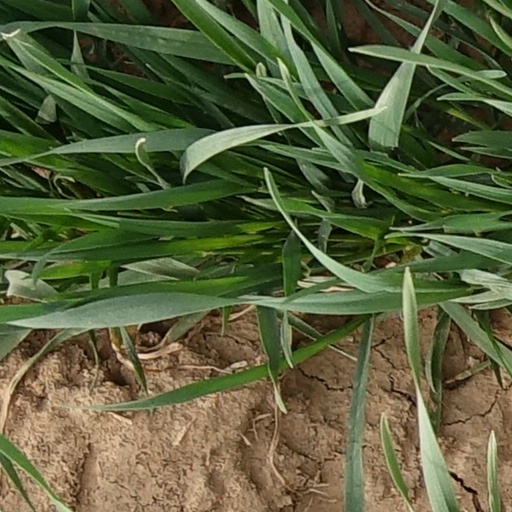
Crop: wheat